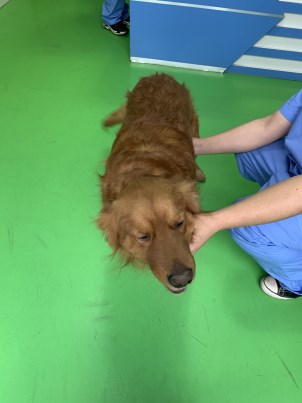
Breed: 5355-n000126-golden_retriever